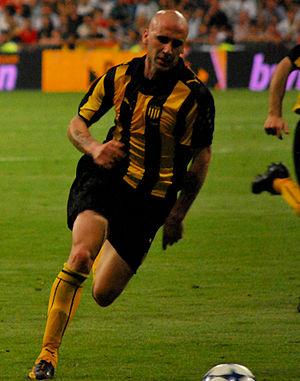
Guillermo Daniel Rodríguez Pérez est un footballeur international uruguayen né le 21 mars 1984 à Montevideo jouant au poste de défenseur.